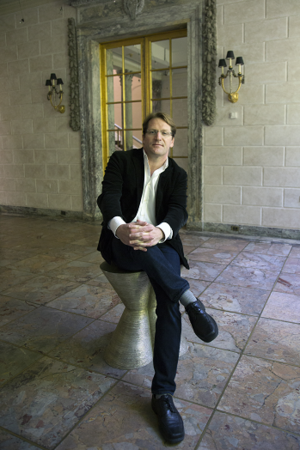
Fabrice Jaumont (juin 2016)
Fabrice Jaumont est un auteur, chercheur et éducateur français installé aux États-Unis depuis 1997.